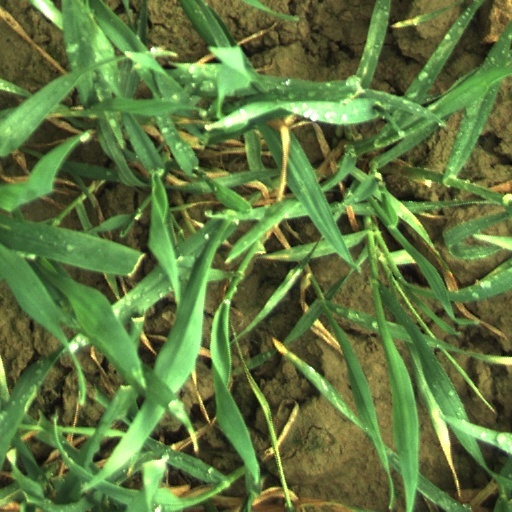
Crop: wheat